George Bingham, 5th Earl of Lucan

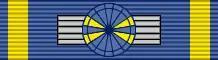
Ribbon of Commander (3rd Class) of Order of the Nile neck badge

In 1922 Lucan sold his family's home since 1803 at Laleham House and most of its remaining land; the purchaser of the house was the Roman Catholic Church. He had earlier widened his father's gift of land which gave over Laleham Park for community use.